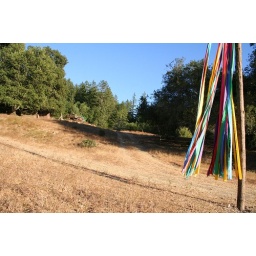
in the field between the house and the vineyard stands a maypole